Geography of Norway

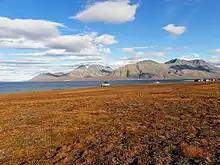
Svalbard tundra

The land east of the mountains (corresponding to Østlandet, most of Telemark, and Røros Municipality) is dominated by valleys running in a north–south direction in the eastern part, and in a more northwest–southeast direction further west, the valleys terminating at the Oslofjord. The longest valleys in the country are here—Østerdal and Gudbrandsdal. This region also contains large areas of lowland surrounding the Oslofjord, as well as the Glomma River and Lake Mjøsa.